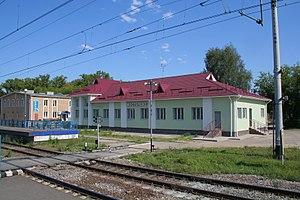
Kosteriovo est une ville de l'oblast de Vladimir, en Russie. Sa population s'élevait à 8 867 habitants en 2013.